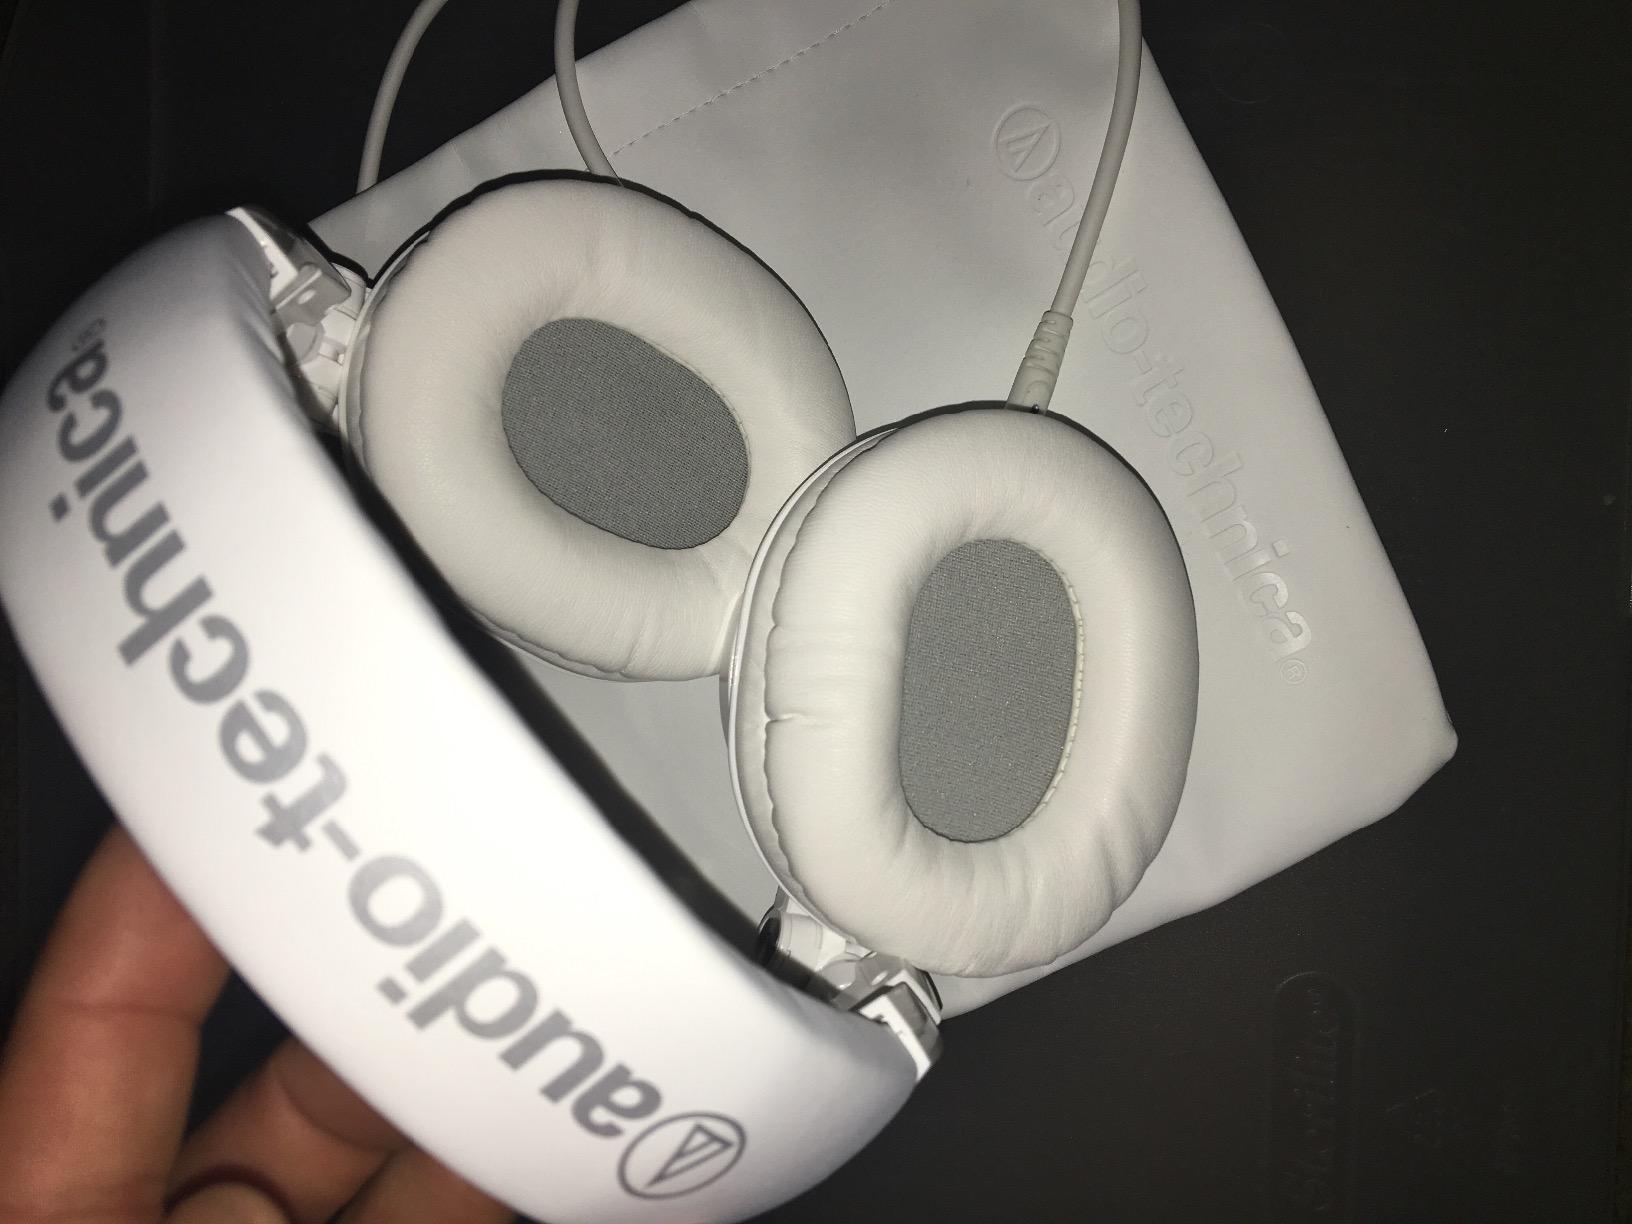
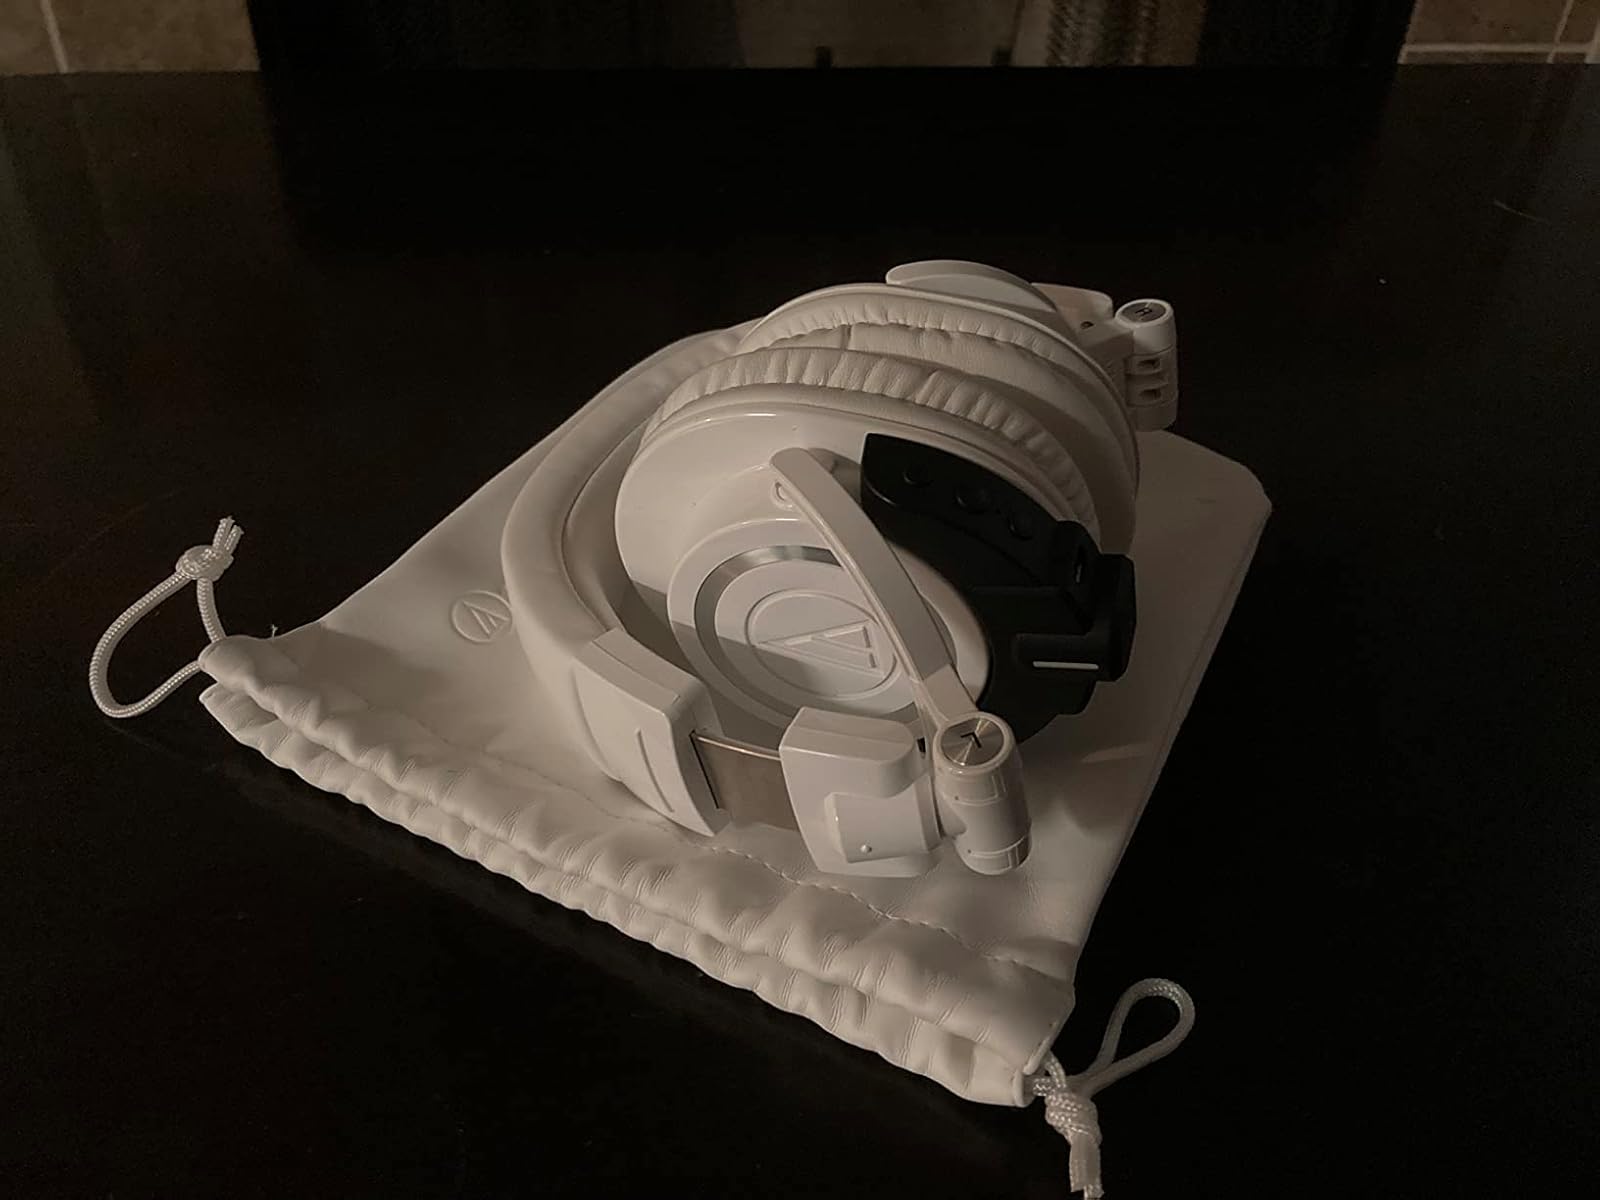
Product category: headphones
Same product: yes